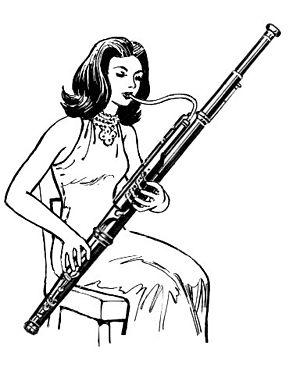
Dessin d'une joueuese de basson.